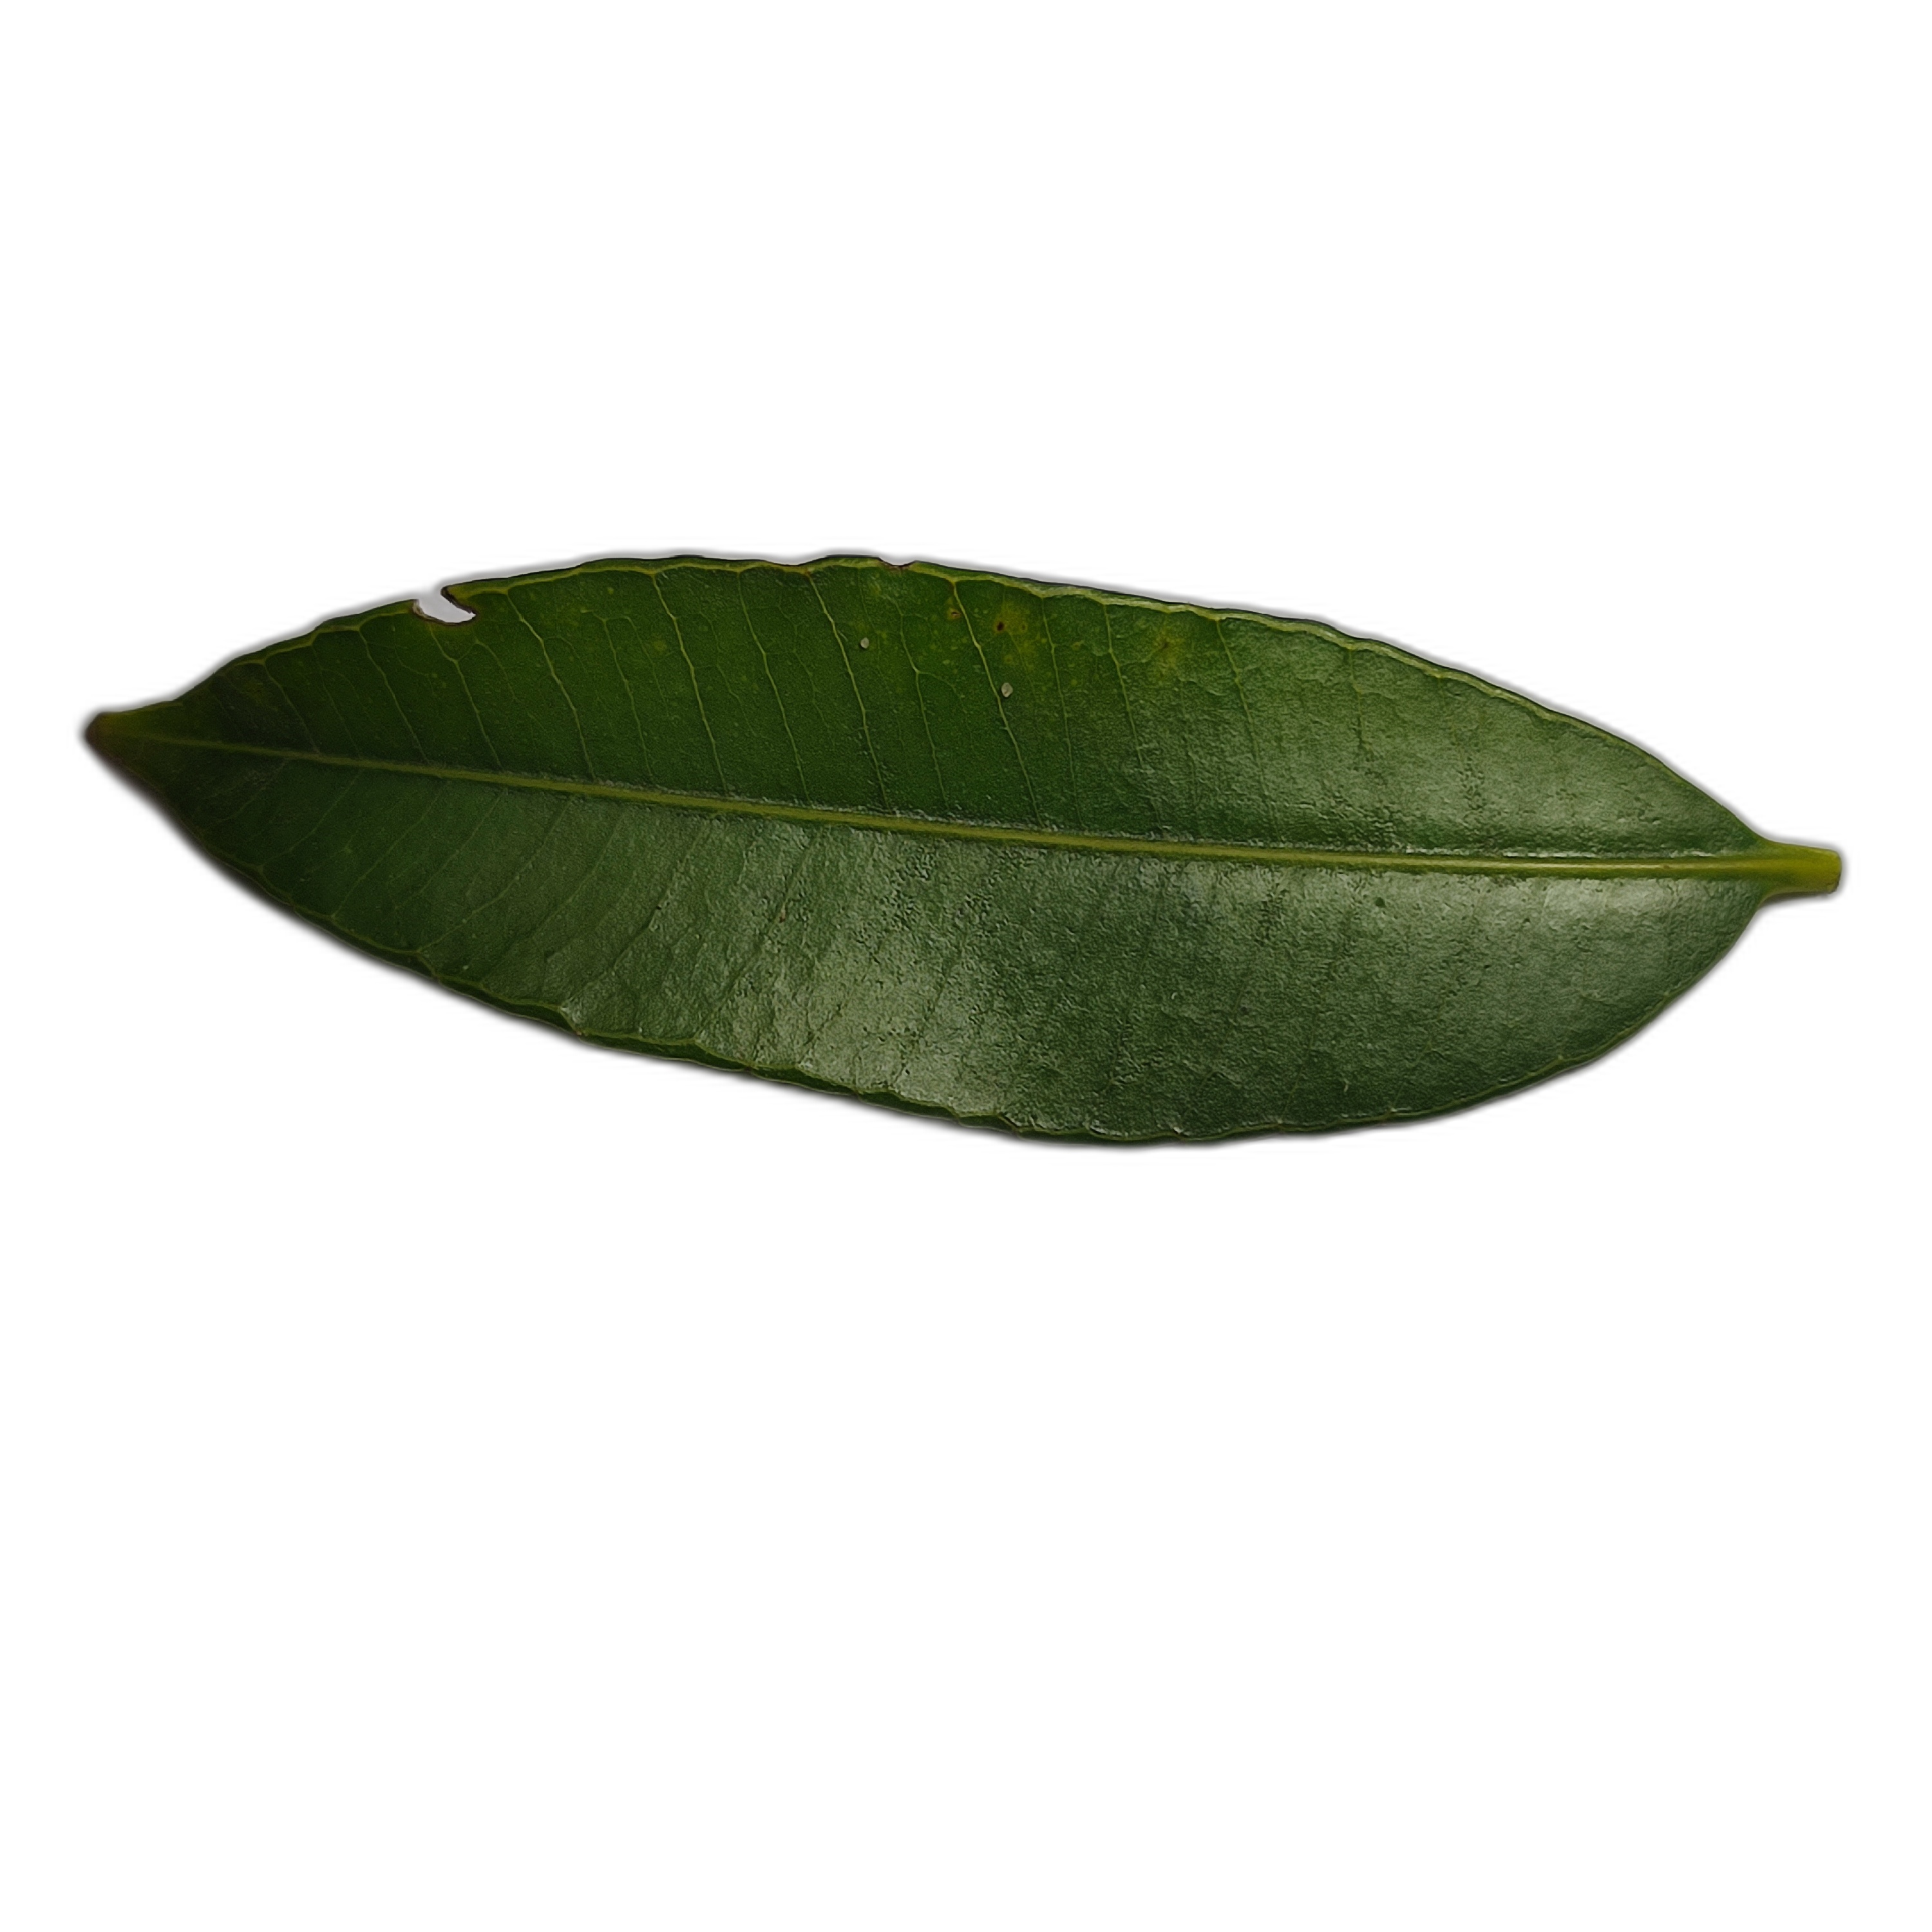
Label: healthy